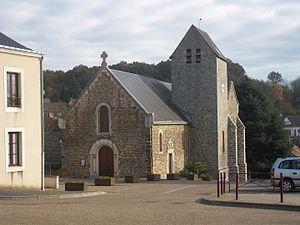
Eglise de la commune
Pruillé-le-Chétif est une commune française, située dans le département de la Sarthe en région Pays de la Loire, peuplée de 1 359 habitants.
La liste des églises de la Sarthe recense de la manière la plus complète possible les églises, cathédrale et basilique situées dans le département français de la Sarthe.